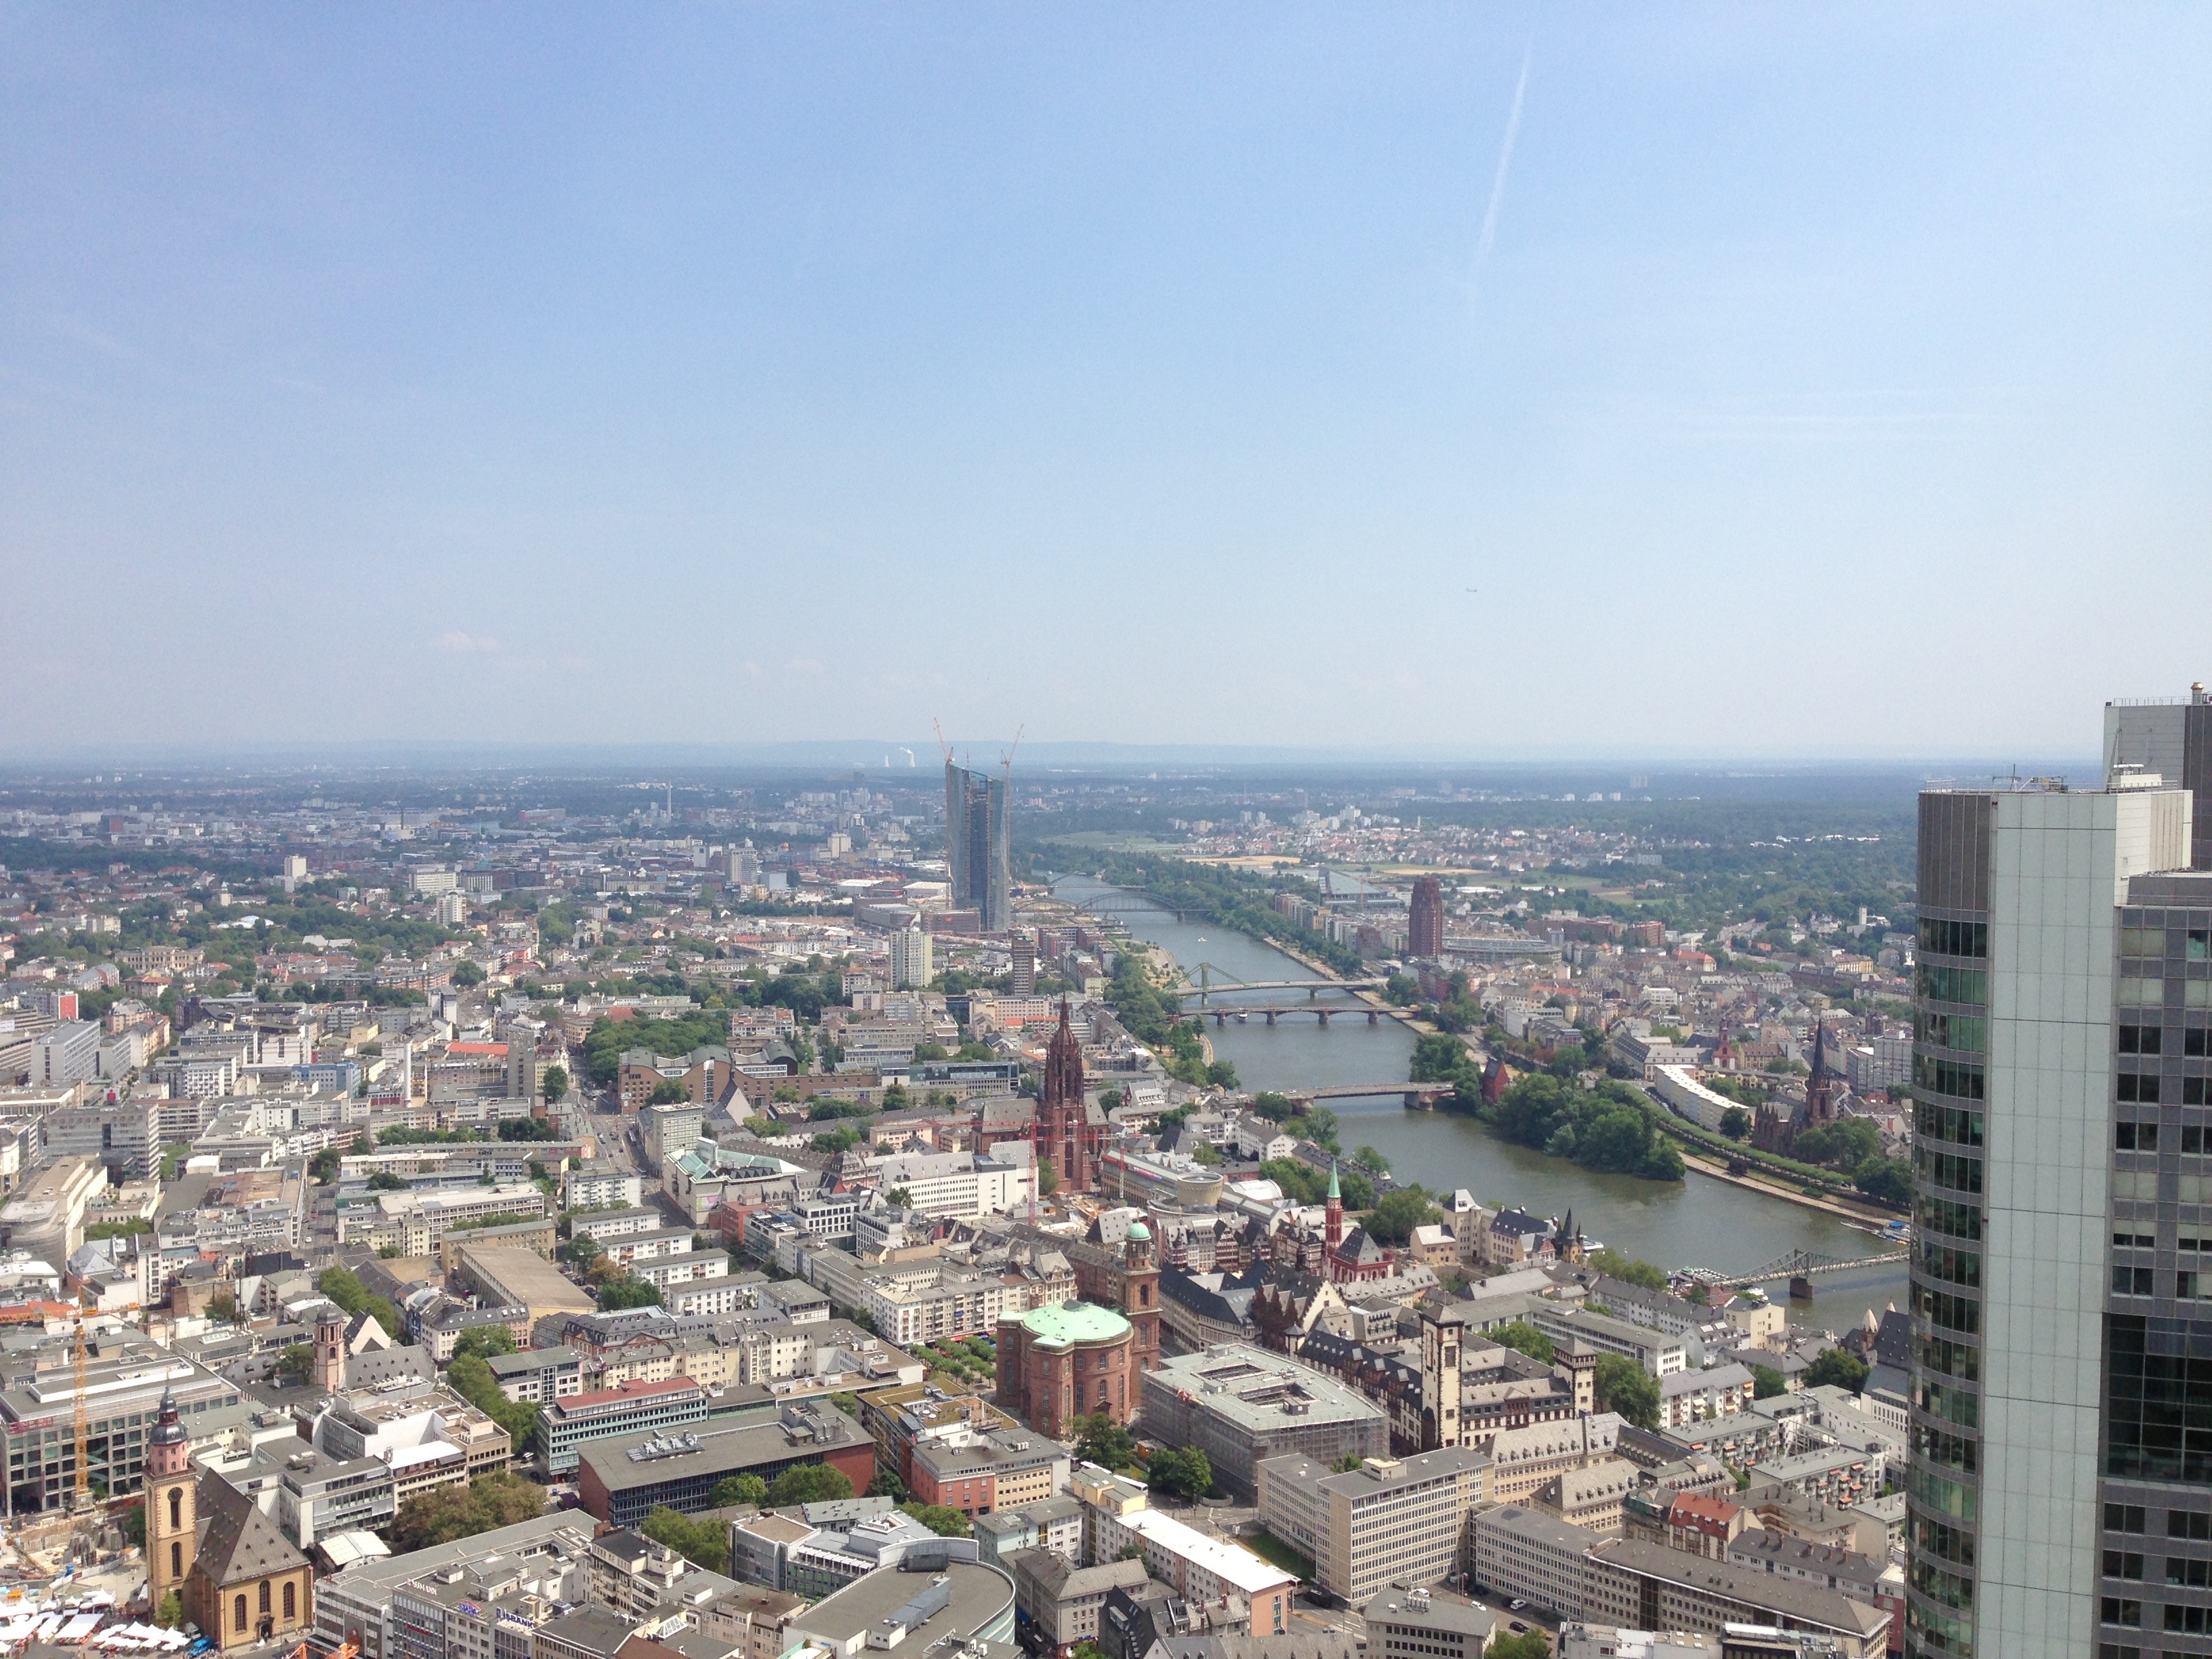
horizon, skyline, photography, town, view, city, skyscraper, cityscape, panorama, downtown, suburb, tower block, center, main, frankfurt, metropolis, neighbourhood, town center, bird's eye view, aerial photography, residential area, human settlement, metropolitan area, main tower